Glory (1989 film)

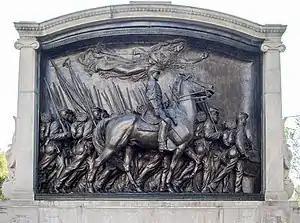
The Robert Gould Shaw Memorial at Boston Common by Augustus Saint-Gaudens

The title of the film recalls the ""glory"" for which the July 28, 1863, edition of the weekly "Columbus Enquirer" reported that First-Sergeant Robert John Simmons, mortally wounded at Battery Wagner, came to fight (Simmons himself wrote, in an account of the Battle of Grimball's Landing that was published in the New York Tribune on December 23, 1863: "God has protected me through this, my first fiery, leaden trial, and I do give Him the glory").